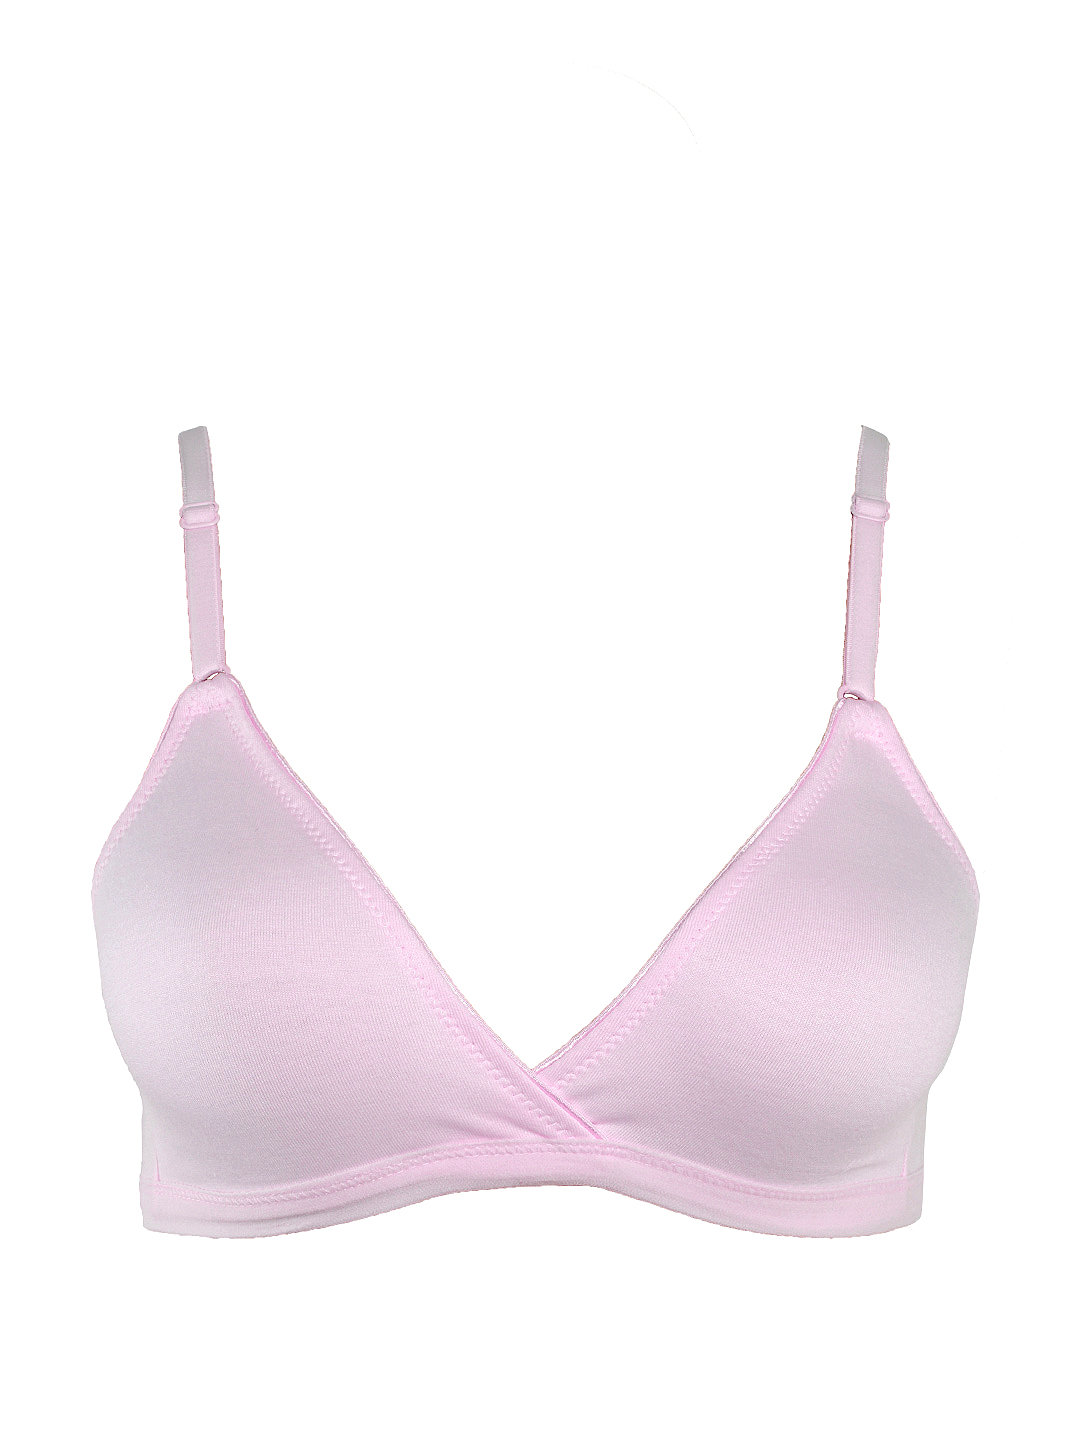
Lovable Women All Day Long Pink Bra
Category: Apparel / Innerwear / Bra
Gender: Women
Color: Pink
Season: Summer 2014
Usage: Casual